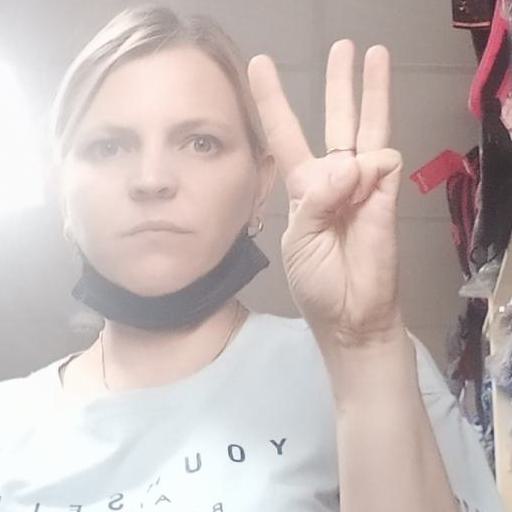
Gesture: three